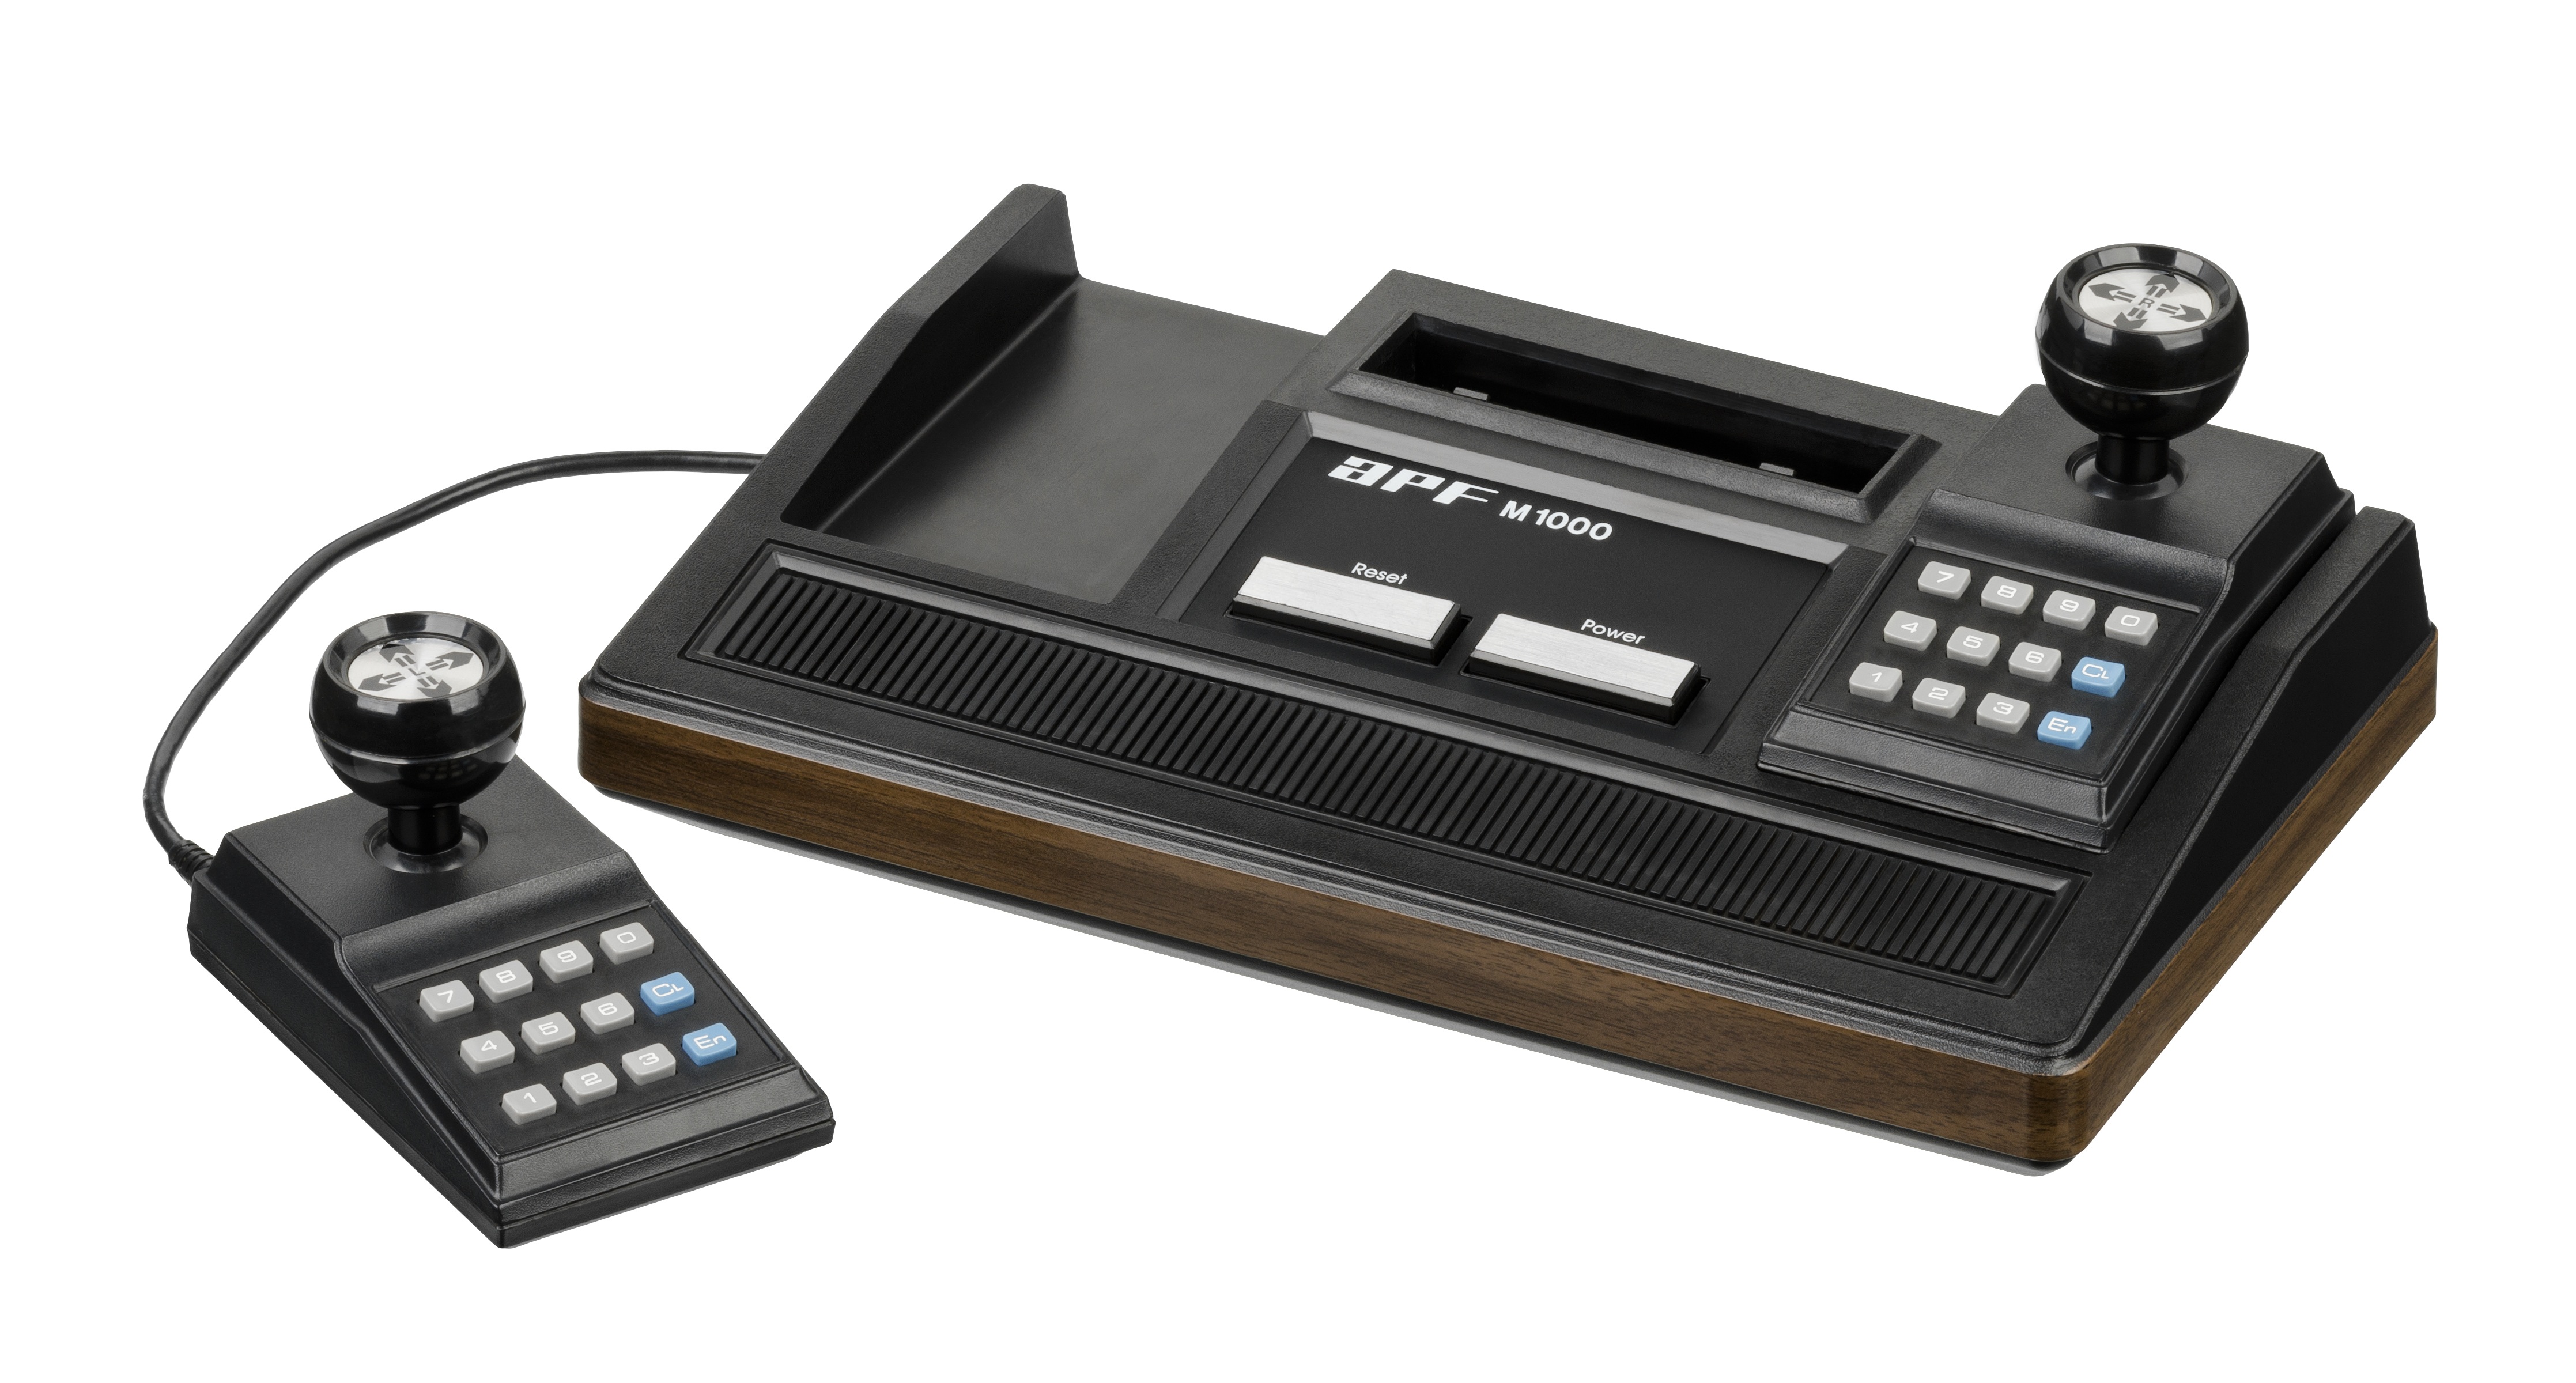
technology, video game, play, toy, device, fun, electronics, multimedia, entertainment, fl, computer game, electronic device, electronic instrument, video game console, apf, m1000